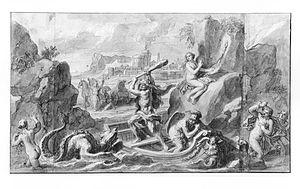
Dans la mythologie grecque, Laomédon, fils d'Ilos et d'Eurydice, est le second roi mythique de Troie, au XIVᵉ siècle av. J.-C. ou au XIIIᵉ siècle av. J.-C. Il est notamment le père de Priam, roi de Troie au cours de la guerre contre les Grecs, et d'Hésione qu'il fait enchaîner à un rocher, la sacrifiant au monstre marin Céto, envoyé de la colère de Poséidon. Elle est sauvée grâce à l'intervention d'Héraclès. Il fait bâtir le mur qui protège sa ville par les dieux Apollon et Poséidon. Refusant de les rétribuer, il attire leur courroux sur lui et ses sujets. Son histoire met souvent en avant sa mauvaise foi et ses parjures à l'encontre des dieux et d'Héraclès. Sa légende préfigure la guerre de Troie.